History of Australia

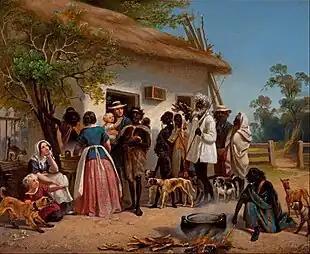
Alexander Schramm's "A Scene in South Australia" (1850) depicts German settlers with Aboriginals

About a quarter of convicts were Catholics. The lack of official recognition of Catholicism was combined with suspicion of Irish convicts which only increased after the Irish-led Castle Hill Rebellion of 1804. Only two Catholic priests operated temporarily in the colony before Governor Macquarie appointed official Catholic chaplains in New South Wales and Van Diemen's Land in 1820.